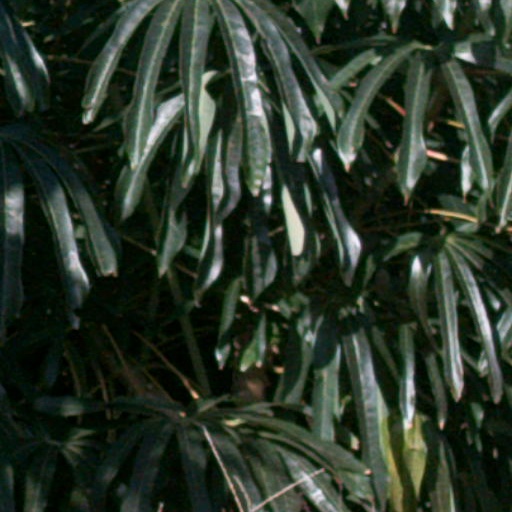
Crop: cassava